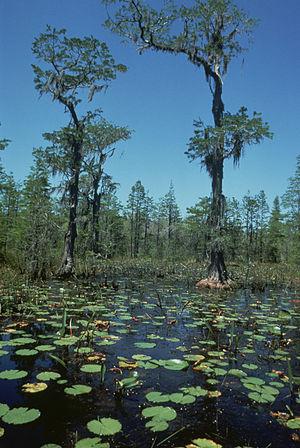
Le refuge faunique national d'Okefenokee s'étend sur 1 627 km ² dans les comtés de Charlton, Ware et Clinch en Géorgie et dans le comté de Baker en Floride, aux États-Unis. Le refuge est administré à partir des bureaux de Folkston, en Géorgie. Le refuge a été créé en 1937 pour protéger une majorité des 1772 km² des Marais d'Okefenokee. Le nom «Okefenokee» est un mot amérindien qui signifie «terre tremblante».